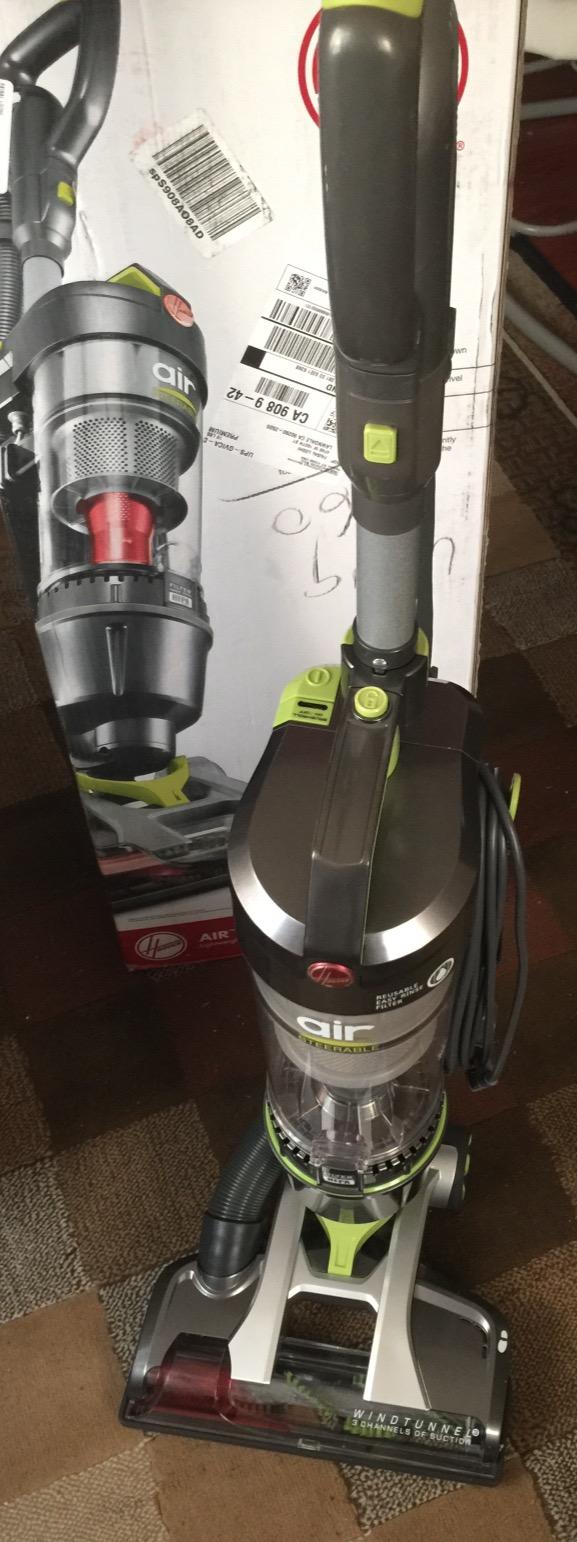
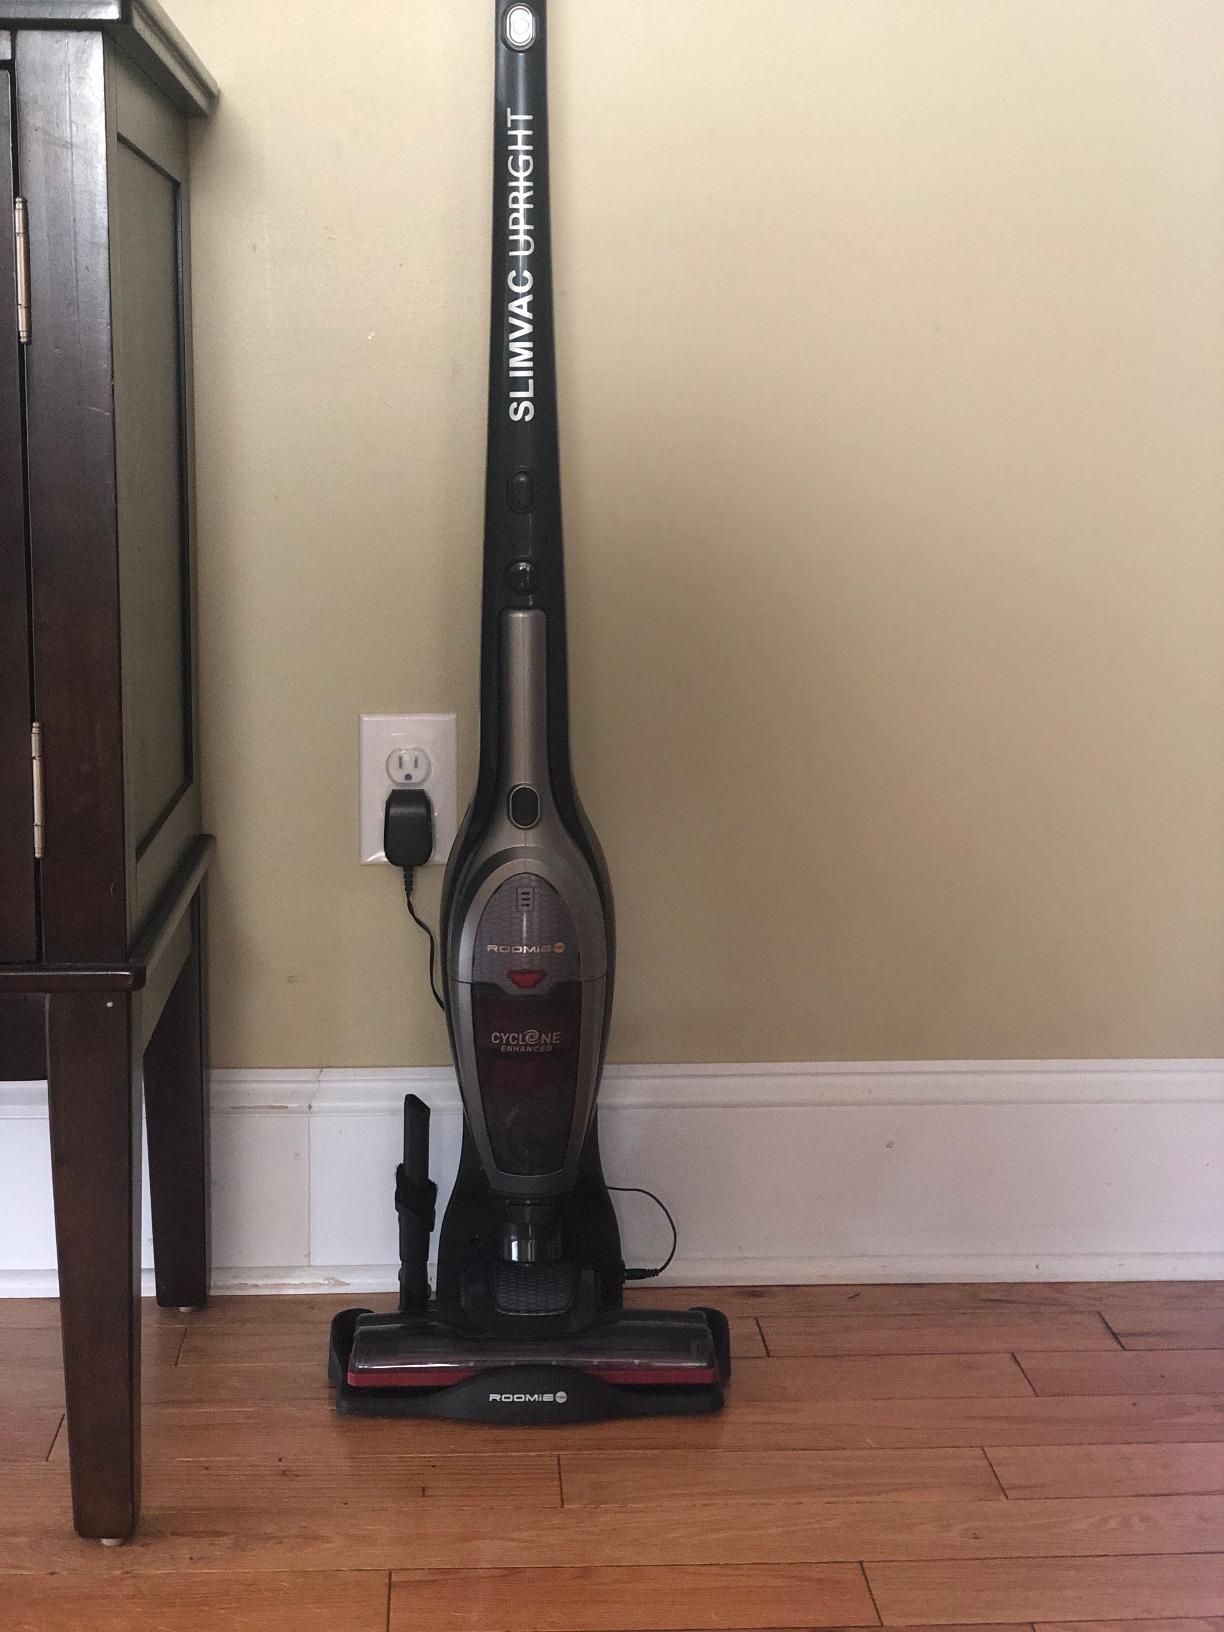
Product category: items_vacuum
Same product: no